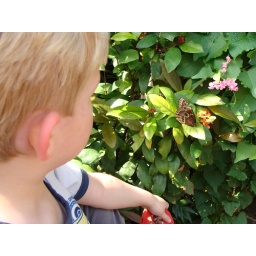
Jack in the butterfly house